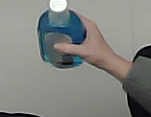
Product: sensodyne_mouthwash